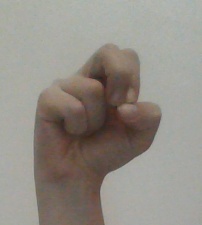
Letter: gaaf